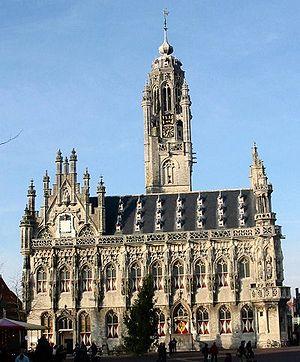
Middelbourg est une commune et une ville néerlandaise située dans l'ancienne île de Walcheren sur le canal de Walcheren. Chef-lieu de la province de Zélande, la ville compte 46 554 habitants.